Sello mall shooting

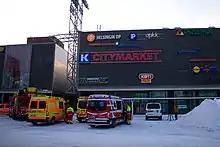
Emergency vehicles outside Sello after the shooting

The Sello mall shooting occurred on the morning of 31 December 2009 shortly after 10:08 local time at the Prisma hypermarket in Sello mall, located in the Leppävaara district of Espoo, Finland. Ibrahim Shkupolli, Albanian born in Yugoslavia but had lived in Finland for many years, shot three men and one woman who all worked at Prisma. Before the shooting, he had killed his ex-girlfriend at her home. After the shooting, Shkupolli left the mall and killed himself in his own apartment.